Pont des Arts

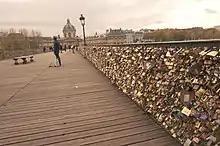
Pont des Arts Love locks in November 2013

Since late 2008, tourists have taken to attaching love locks with their first names written or engraved on them to the railing or the wire netting on the side of the bridge, then throwing the key into the Seine river below, as a romantic gesture. This gesture is said to represent a couple's committed love. Although this is not a French tradition and has only been taking place in Paris since the end of 2008, with locks occasionally being cut off by city workers, since 2012, the number of locks covering the bridge has become overwhelming, with locks being attached to other locks. In February 2014, "Le Monde" estimated that there were over 700,000 locks; with the 2014 summer tourist season, many thousands more have since been added, creating a serious safety concern for city authorities and an aesthetic issue for Parisians.